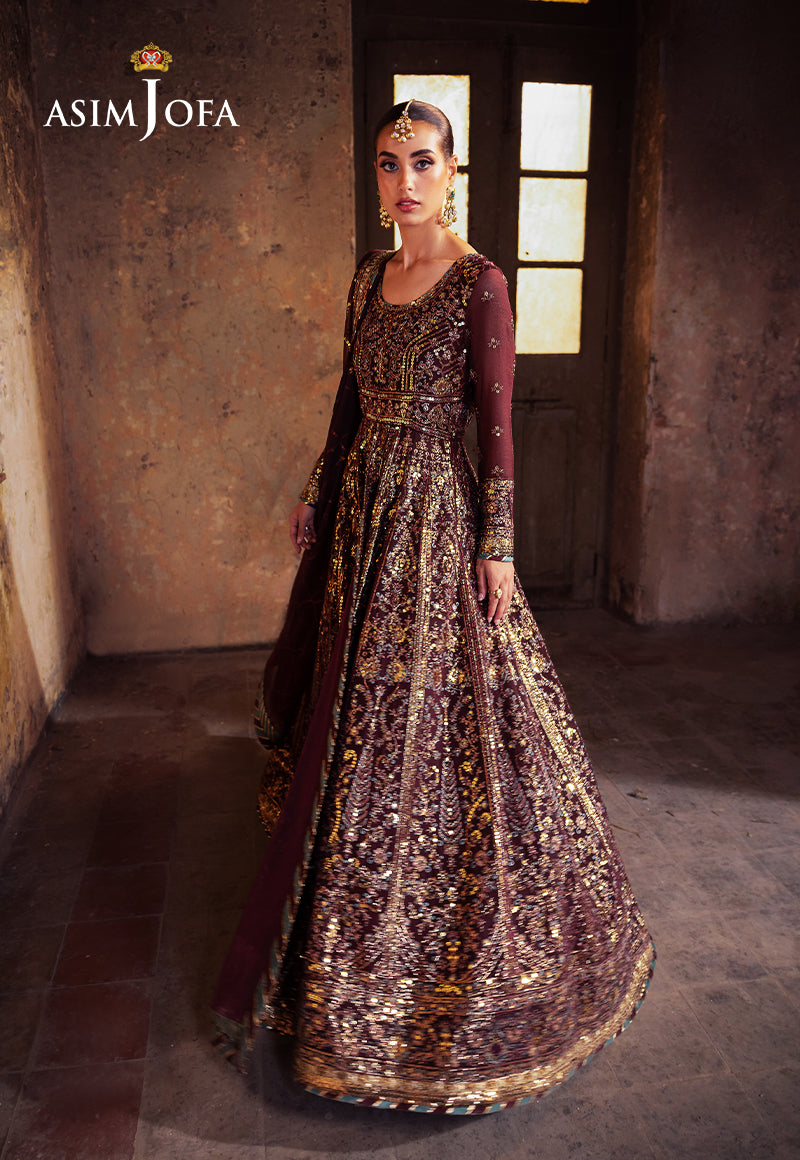
burgundy maroon embroidered long sleeve an